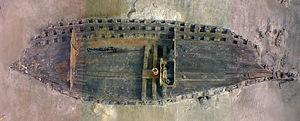
La Belle est l'un des quatre navires de l'expédition de 1684 menée par René-Robert Cavelier de La Salle dans le Golfe du Mexique, visant à établir une colonie française à l'embouchure du Mississippi. La Belle est accompagnée du Joly, vaisseau de 5ᵉ rang, et font tous deux partie de la marine royale française. Cavelier de la Salle affrète par ailleurs deux navires marchands, la flûte L'Aimable et le caïche Saint-François.
Le Texas /tɛɡzɑ/ ou /tɛksas/ est un État du Sud des États-Unis, le deuxième plus vaste du pays après l'Alaska et le deuxième plus peuplé derrière la Californie. Selon le décompte officiel du Bureau du recensement des États-Unis, le Texas aurait 25 145 561 habitants. Sa capitale est Austin alors que Houston est sa plus grande ville et Dallas-Fort Worth son agglomération la plus peuplée. Les Texans sont à près de 80 % des citadins et presque la moitié d'entre eux vivent dans deux agglomérations : Dallas-Fort Worth ou Houston. Quatre aires urbaines du Texas comptent plus d'un million d'habitants : Houston, Dallas-Fort Worth, San Antonio et Austin.
Le Fort Saint-Louis au Texas, fut fondé en 1685 par l'explorateur français René Robert Cavelier de La Salle et les membres de son expédition, parmi lesquels le missionnaire jésuite Zénobie Membre, sur les berges de la Garcitas Creek, à quelques kilomètres à l'intérieur des terres depuis l'embouchure du fleuve Lavaca. La Salle avait l'intention de créer la colonie à l'embouchure du Mississippi, mais des cartes imprécises et des erreurs de navigation conduisirent ses navires à plus de six cents kilomètres à l'ouest, sur les côtes du Texas.